ThinkPad 240

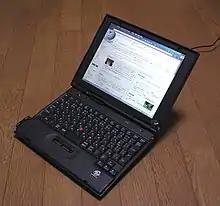
ThinkPad 240Z

Joseph Leung from the "South China Morning Post" in December 1999 appreciated the compactness and portability of the ThinkPad 240. It also noted the short battery life and that it only has a single Type II PC Card slot. Peter H. Lewis from "The New York Times" noted that it is a niche product for people who travel a lot.